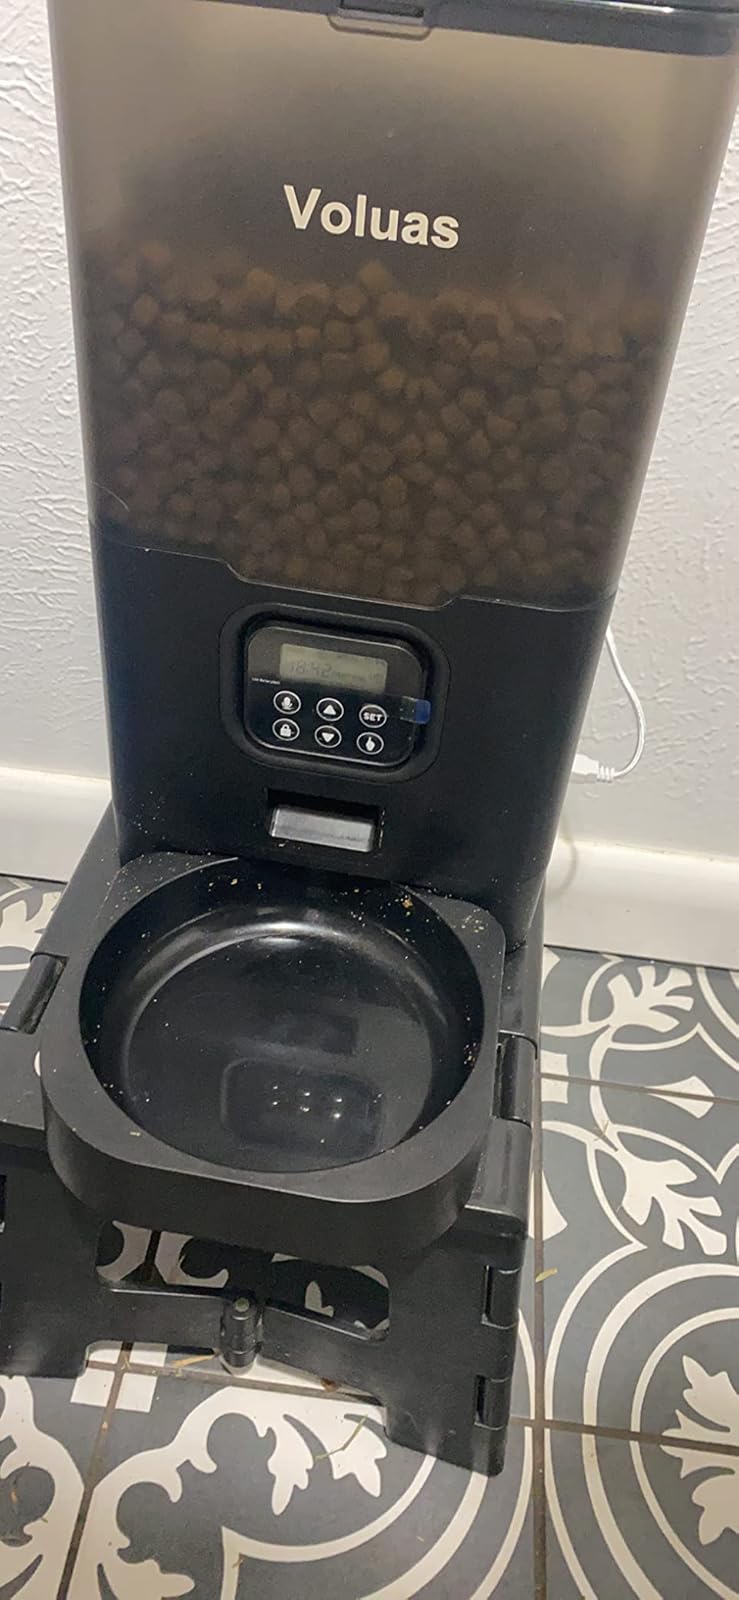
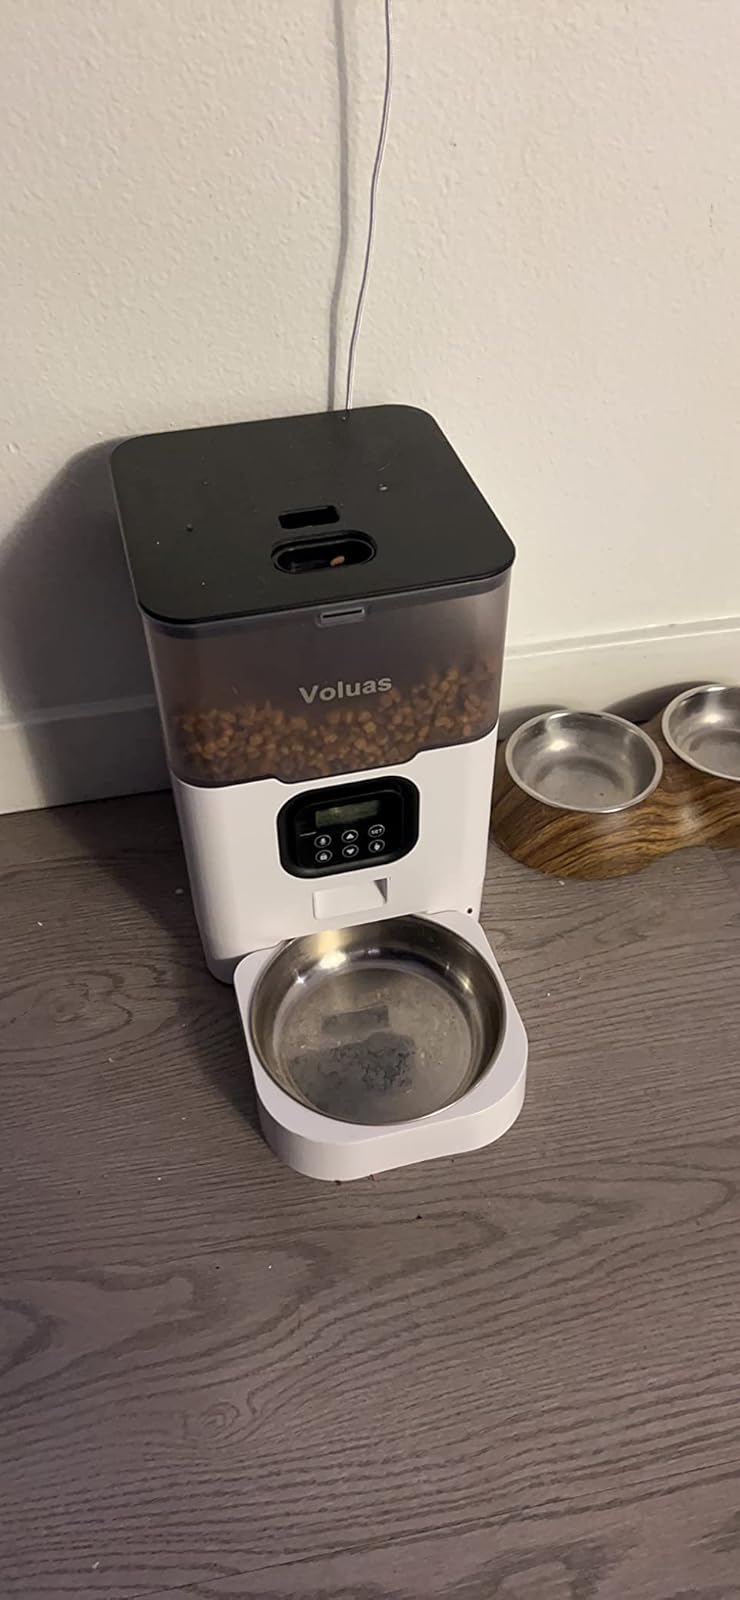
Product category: items_feeder
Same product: no